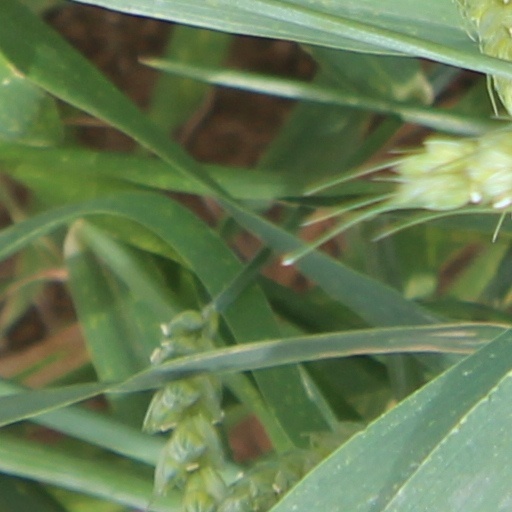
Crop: wheat